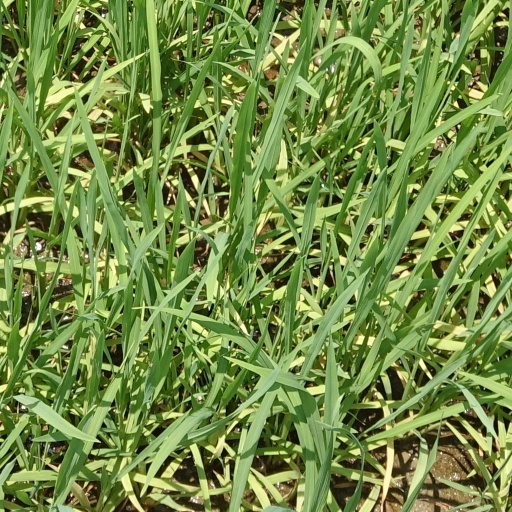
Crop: rice